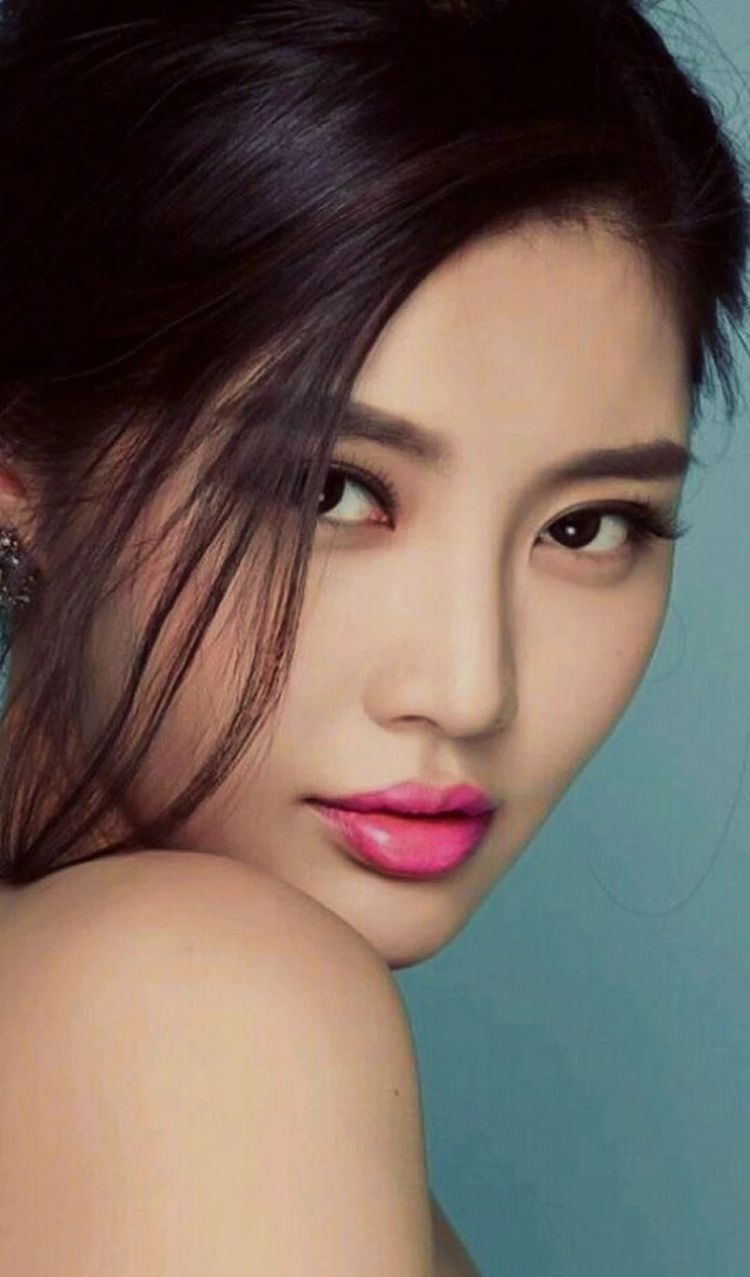
Gender: women